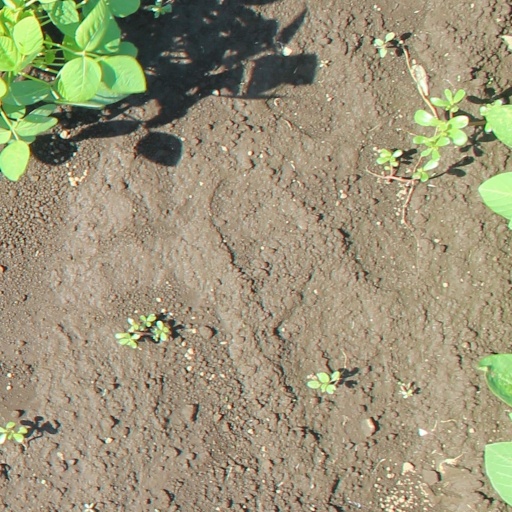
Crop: soybean